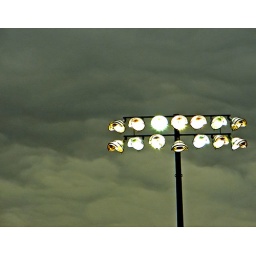
But it didn't. I had a plastic bag in my pocket for the camera just in case.